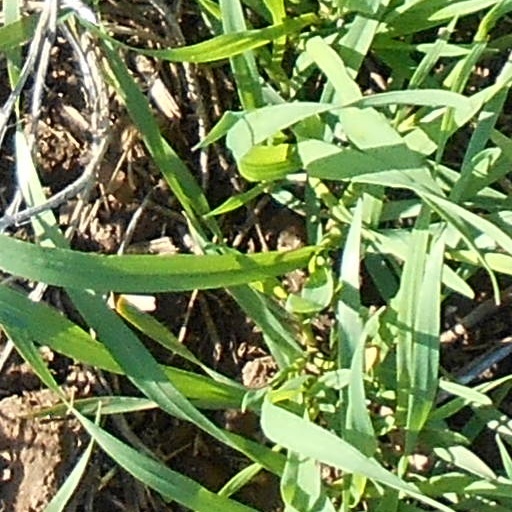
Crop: wheat